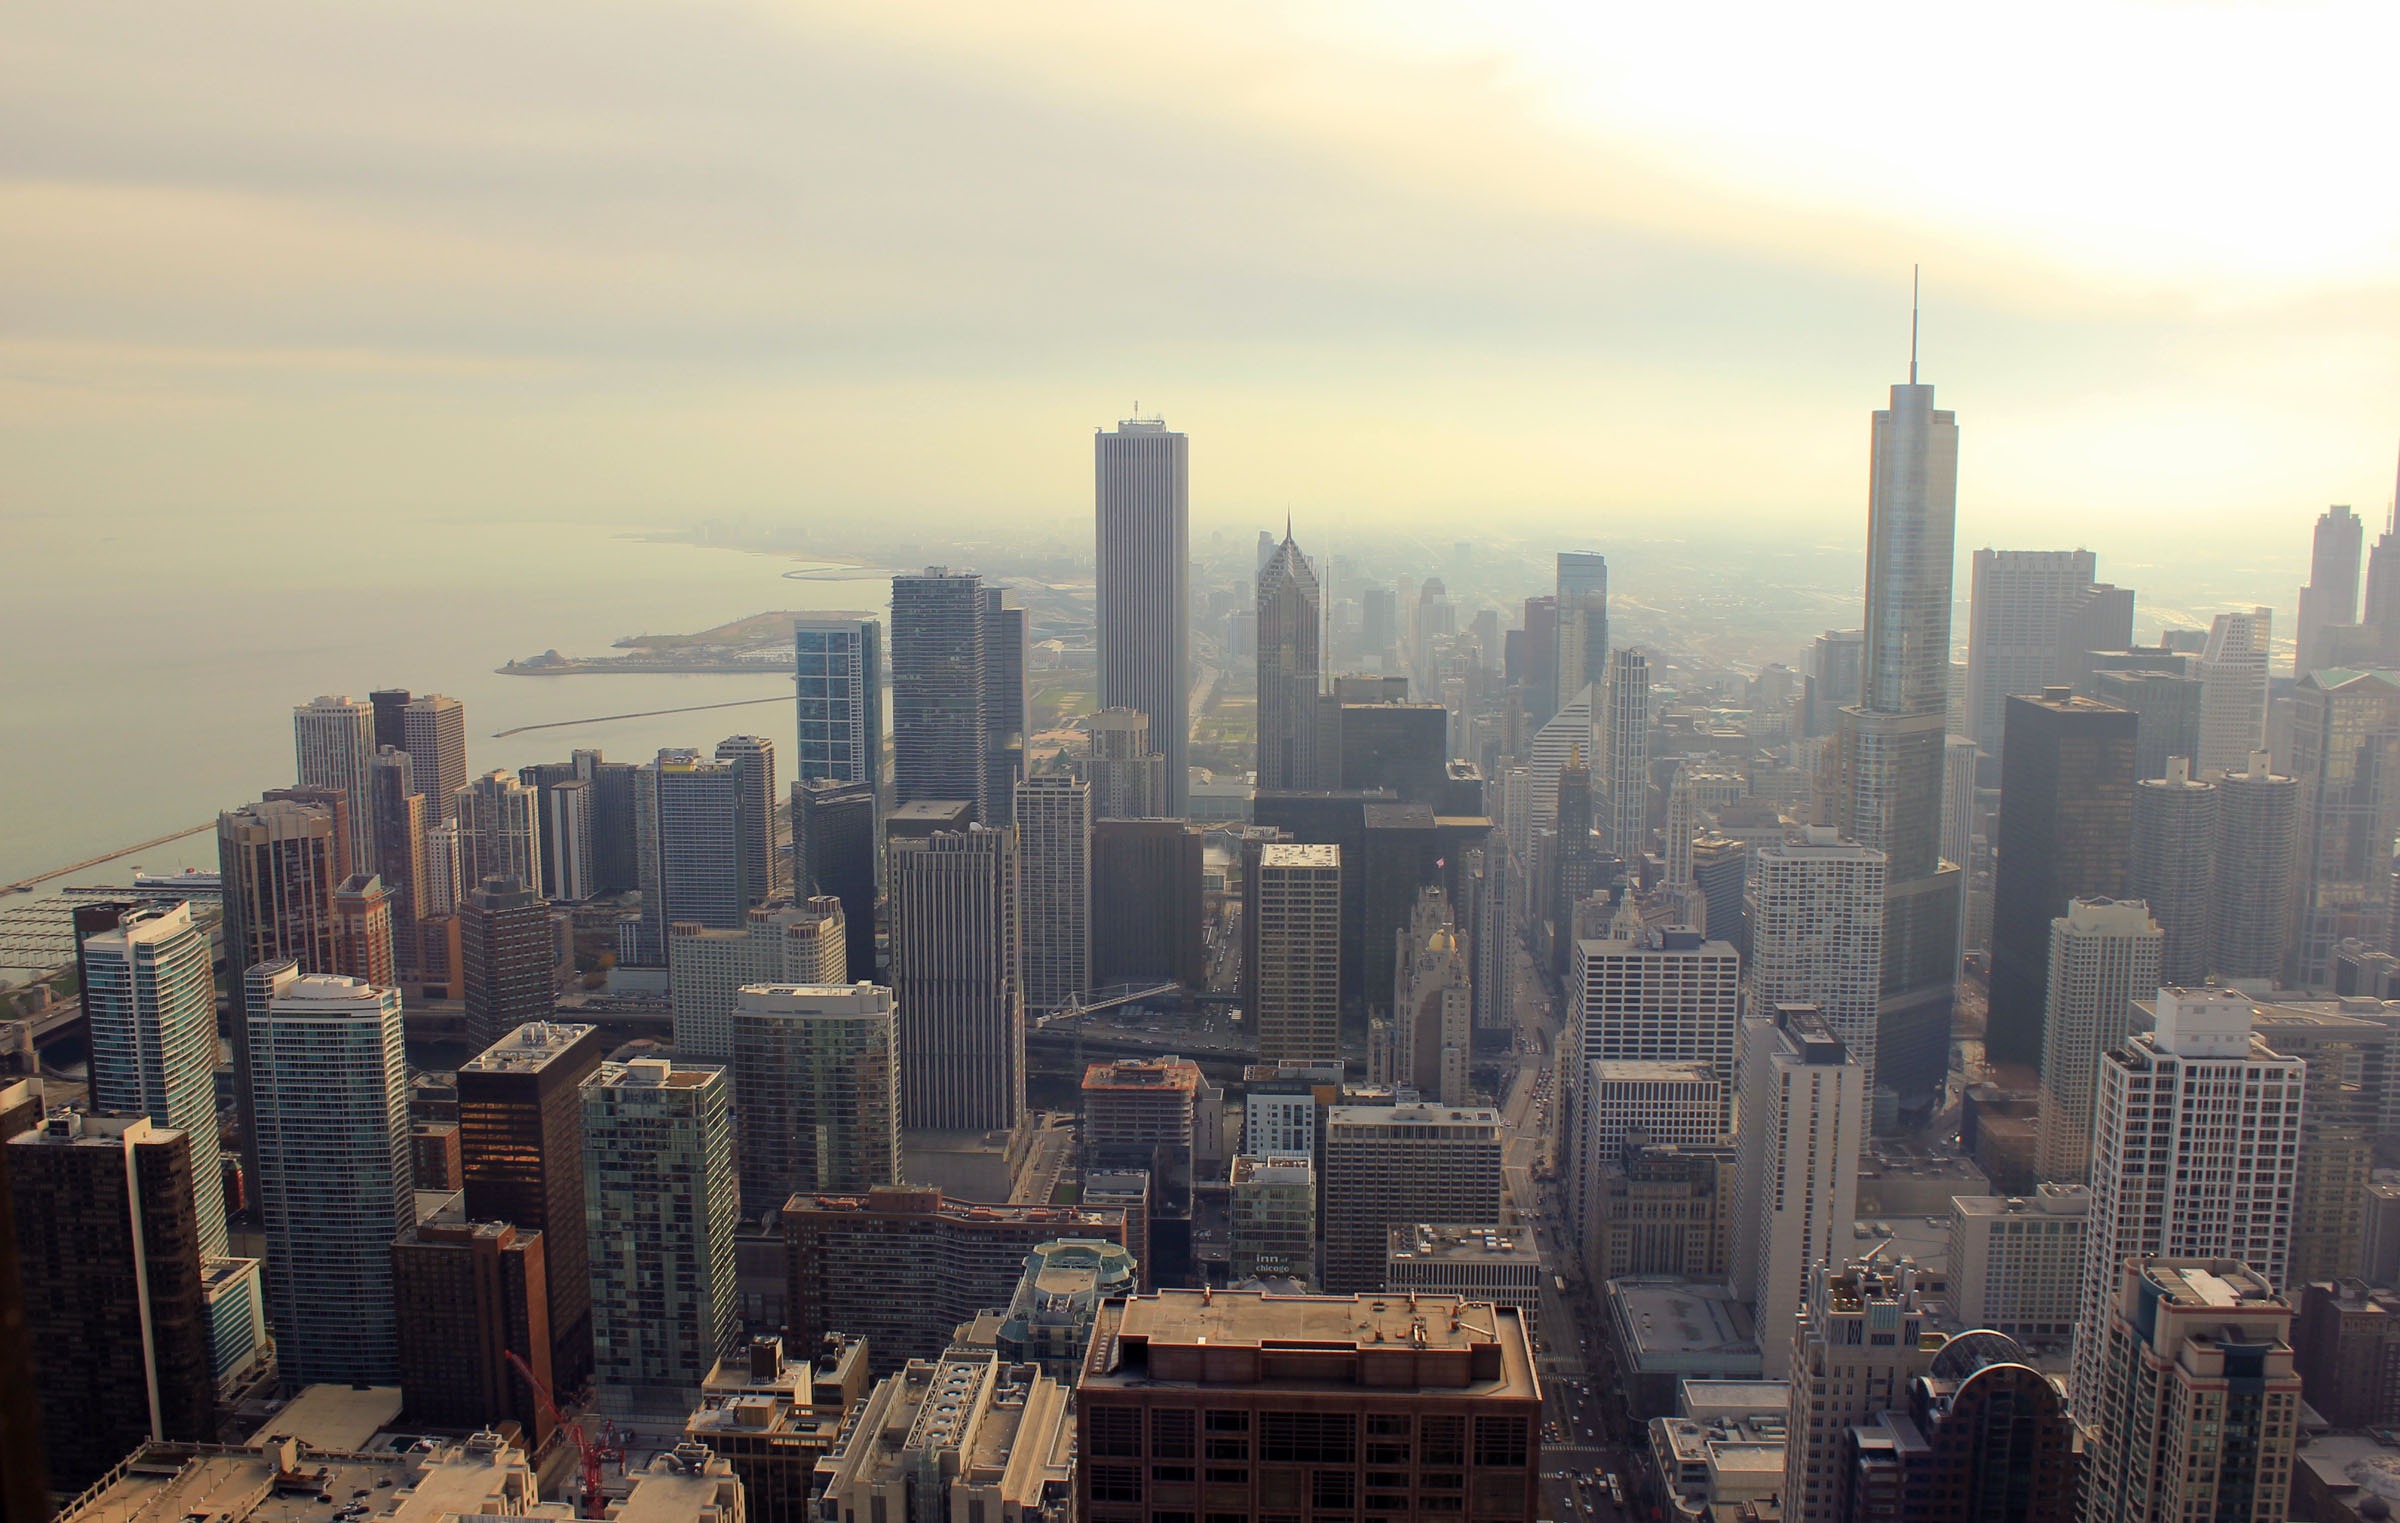
horizon, skyline, city, skyscraper, urban, river, cityscape, downtown, dusk, evening, usa, chicago, tower block, metropolis, skyview, urban area, geographical feature, atmospheric phenomenon, human settlement, atmosphere of earth, metropolitan area